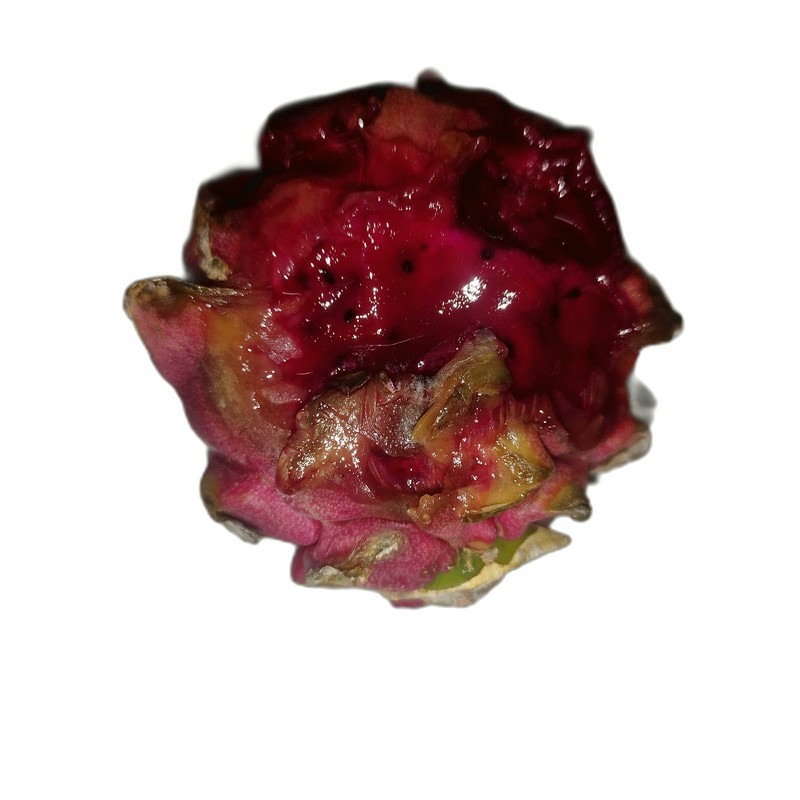
Label: Defect Dragon Fruit